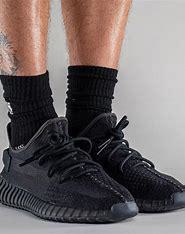
Brand: Adidas
Model: Yeezy Boost 350 V2